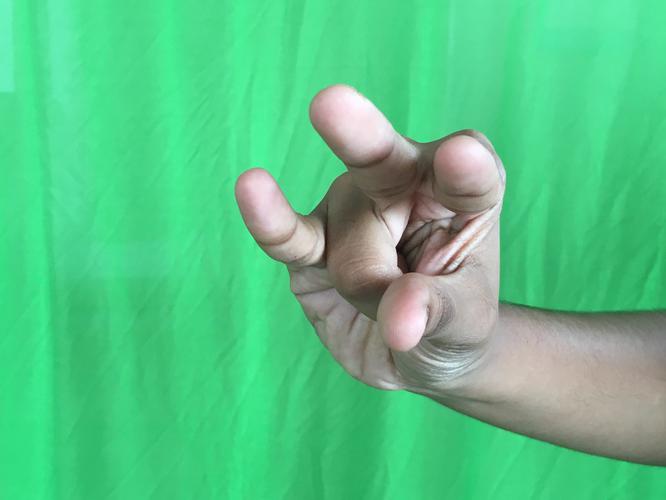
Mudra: Kangulam
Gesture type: single_hand